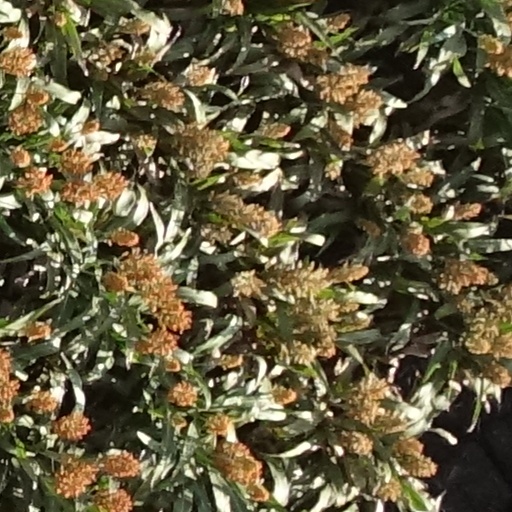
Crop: sorghum